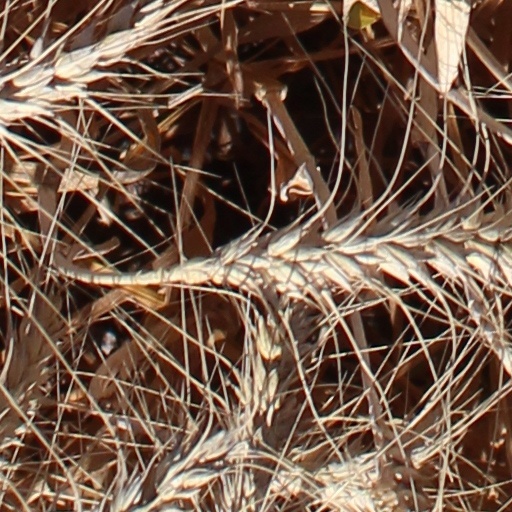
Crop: wheat